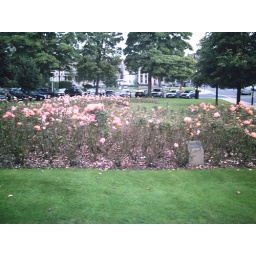
Another flower bed by the Park